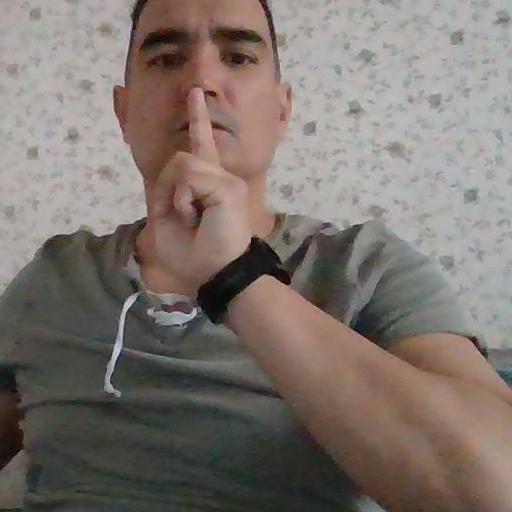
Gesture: mute